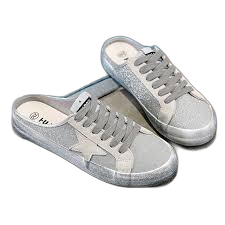
Waste category: shoes